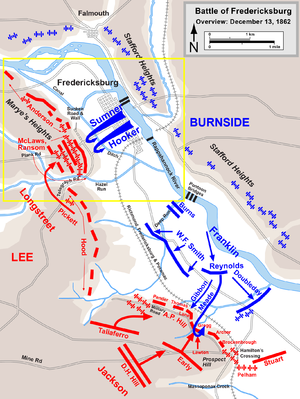
La bataille de Fredericksburg est une bataille de la Guerre de Sécession qui se déroula en Virginie le 13 décembre 1862 entre l'armée du Potomac dirigée par le général nordiste Ambrose Burnside et l'armée sudiste dirigée par Lee, qui lui inflige une défaite écrasante.
La campagne de Fredericksburg est une série de mouvements et d'opérations militaires qui se déroula en Virginie, pendant l'hiver 1862-1863, sur le théâtre oriental de la guerre de Sécession.
Le théâtre oriental de la guerre de Sécession incluait les États de Virginie, Virginie-Occidentale, Maryland et Pennsylvanie, le district de Columbia, ainsi que les ports et fortifications de la côte de Caroline du Nord. Les opérations militaires qui touchèrent l'intérieur de la Caroline du Nord en 1865 font partie du théâtre occidental, tandis que les autres zones côtières de la façade atlantique font partie du théâtre Bas Littoral.